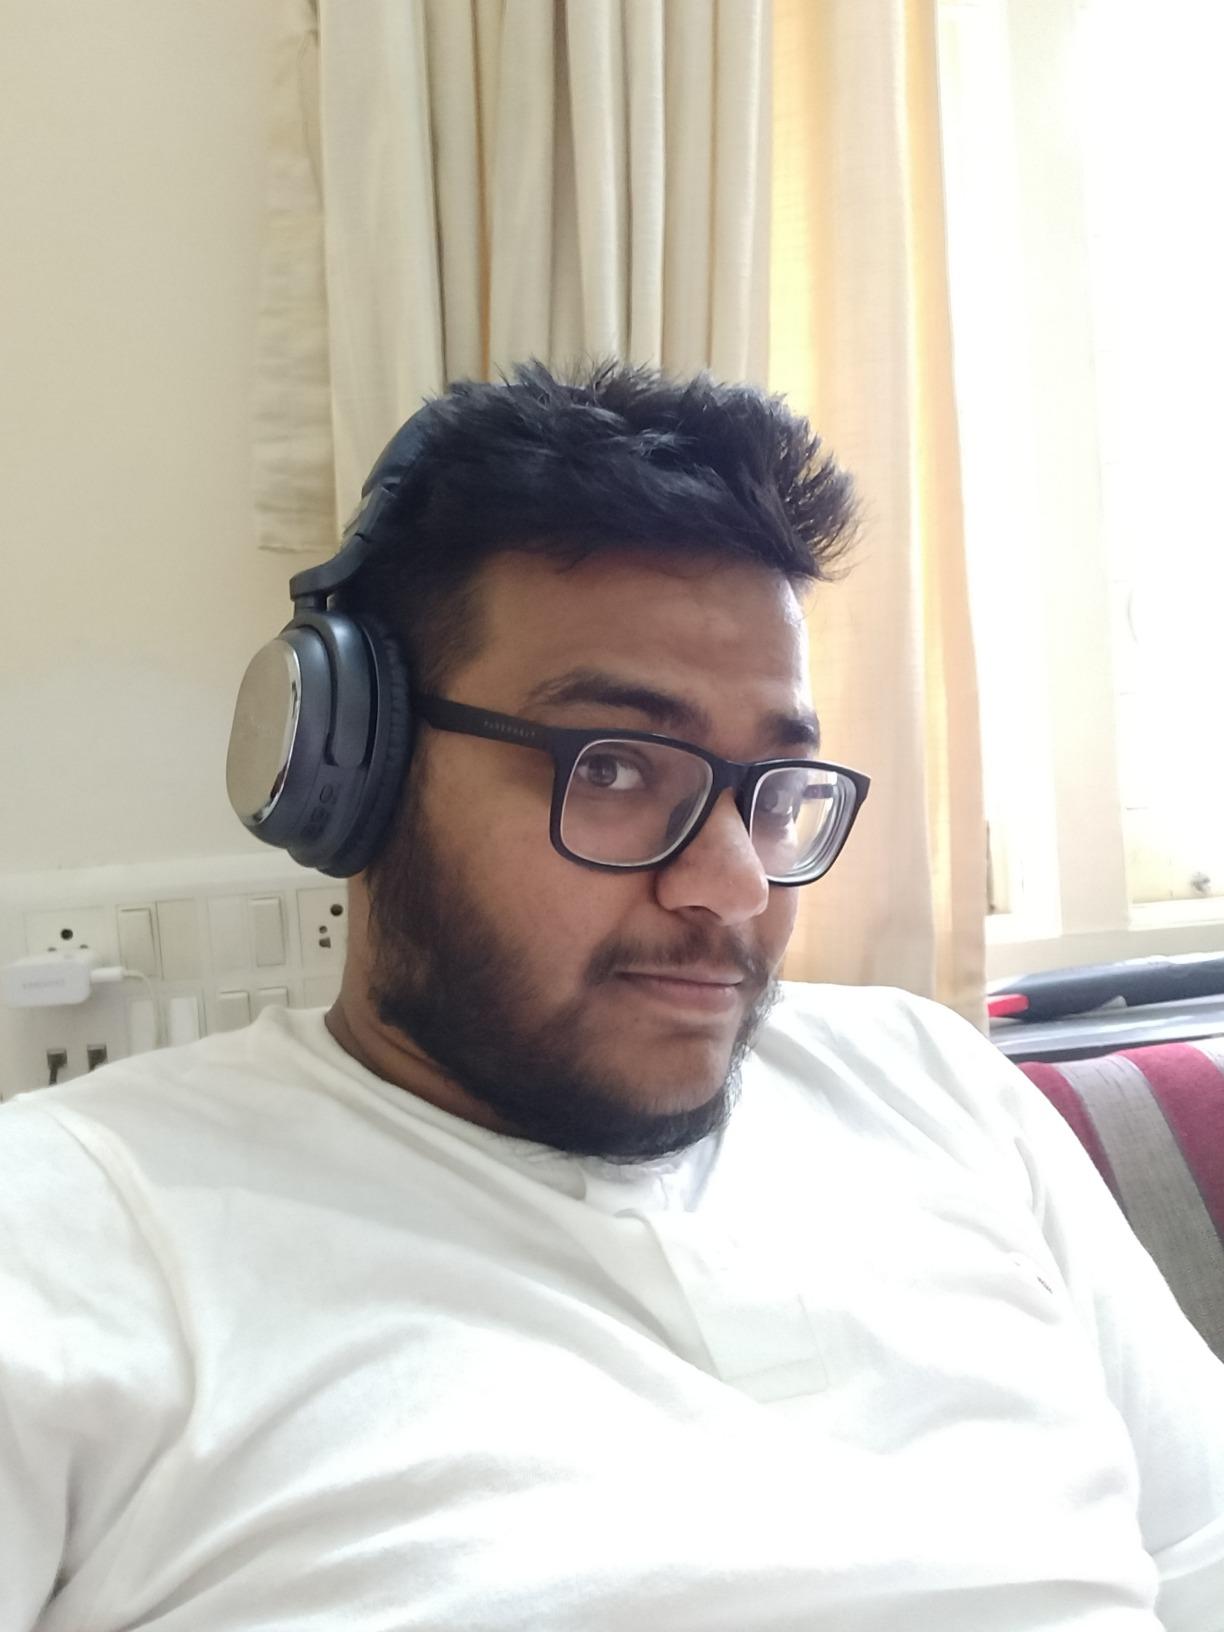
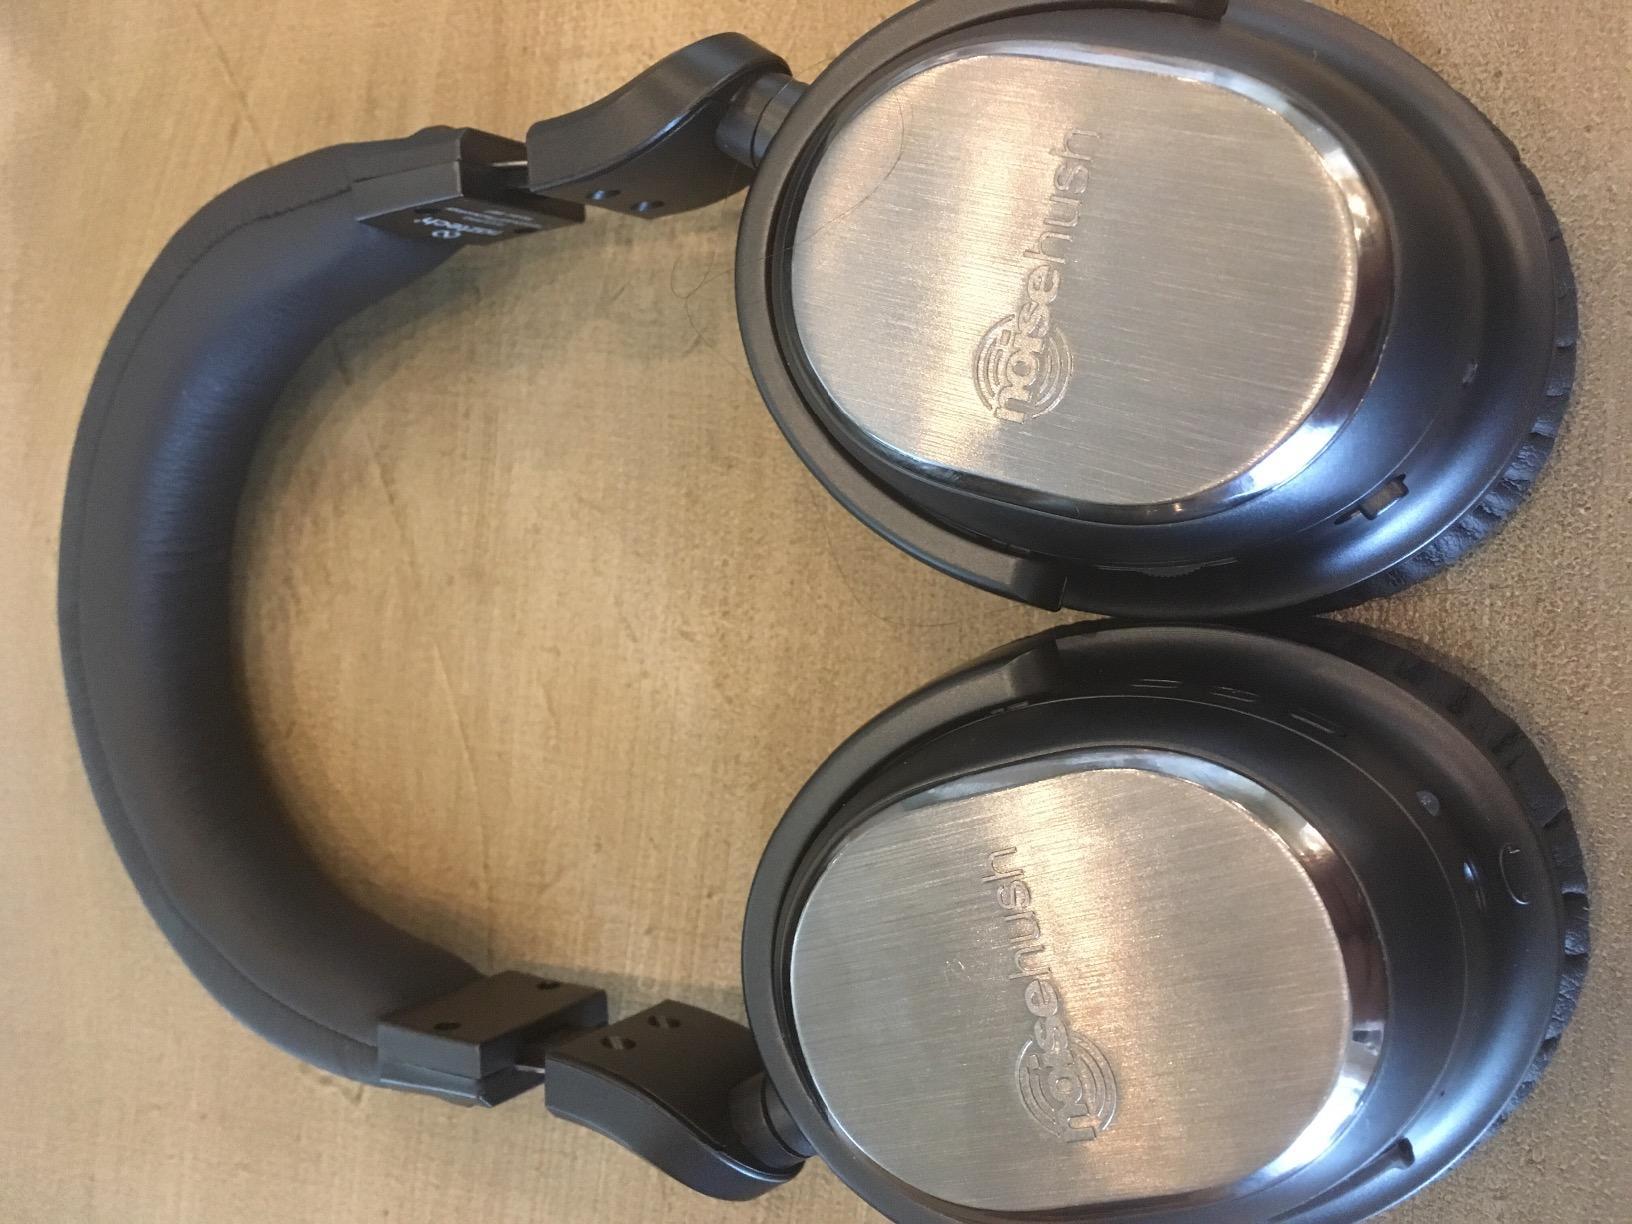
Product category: headphones
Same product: yes